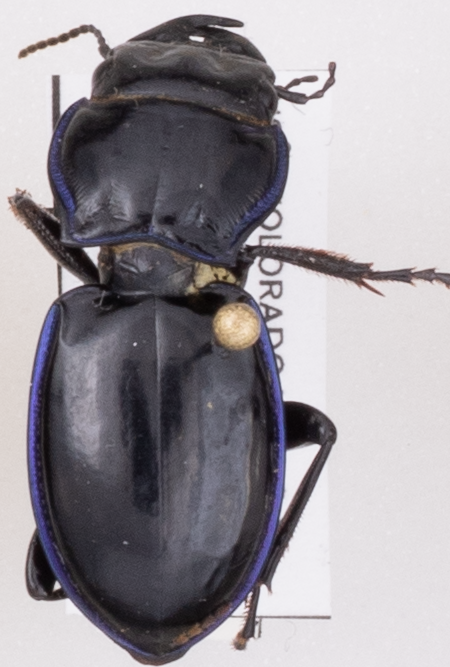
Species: Pasimachus elongatus
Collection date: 2022-08-17
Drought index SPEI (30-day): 0.13
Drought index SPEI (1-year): -1.45
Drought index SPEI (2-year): -1.13